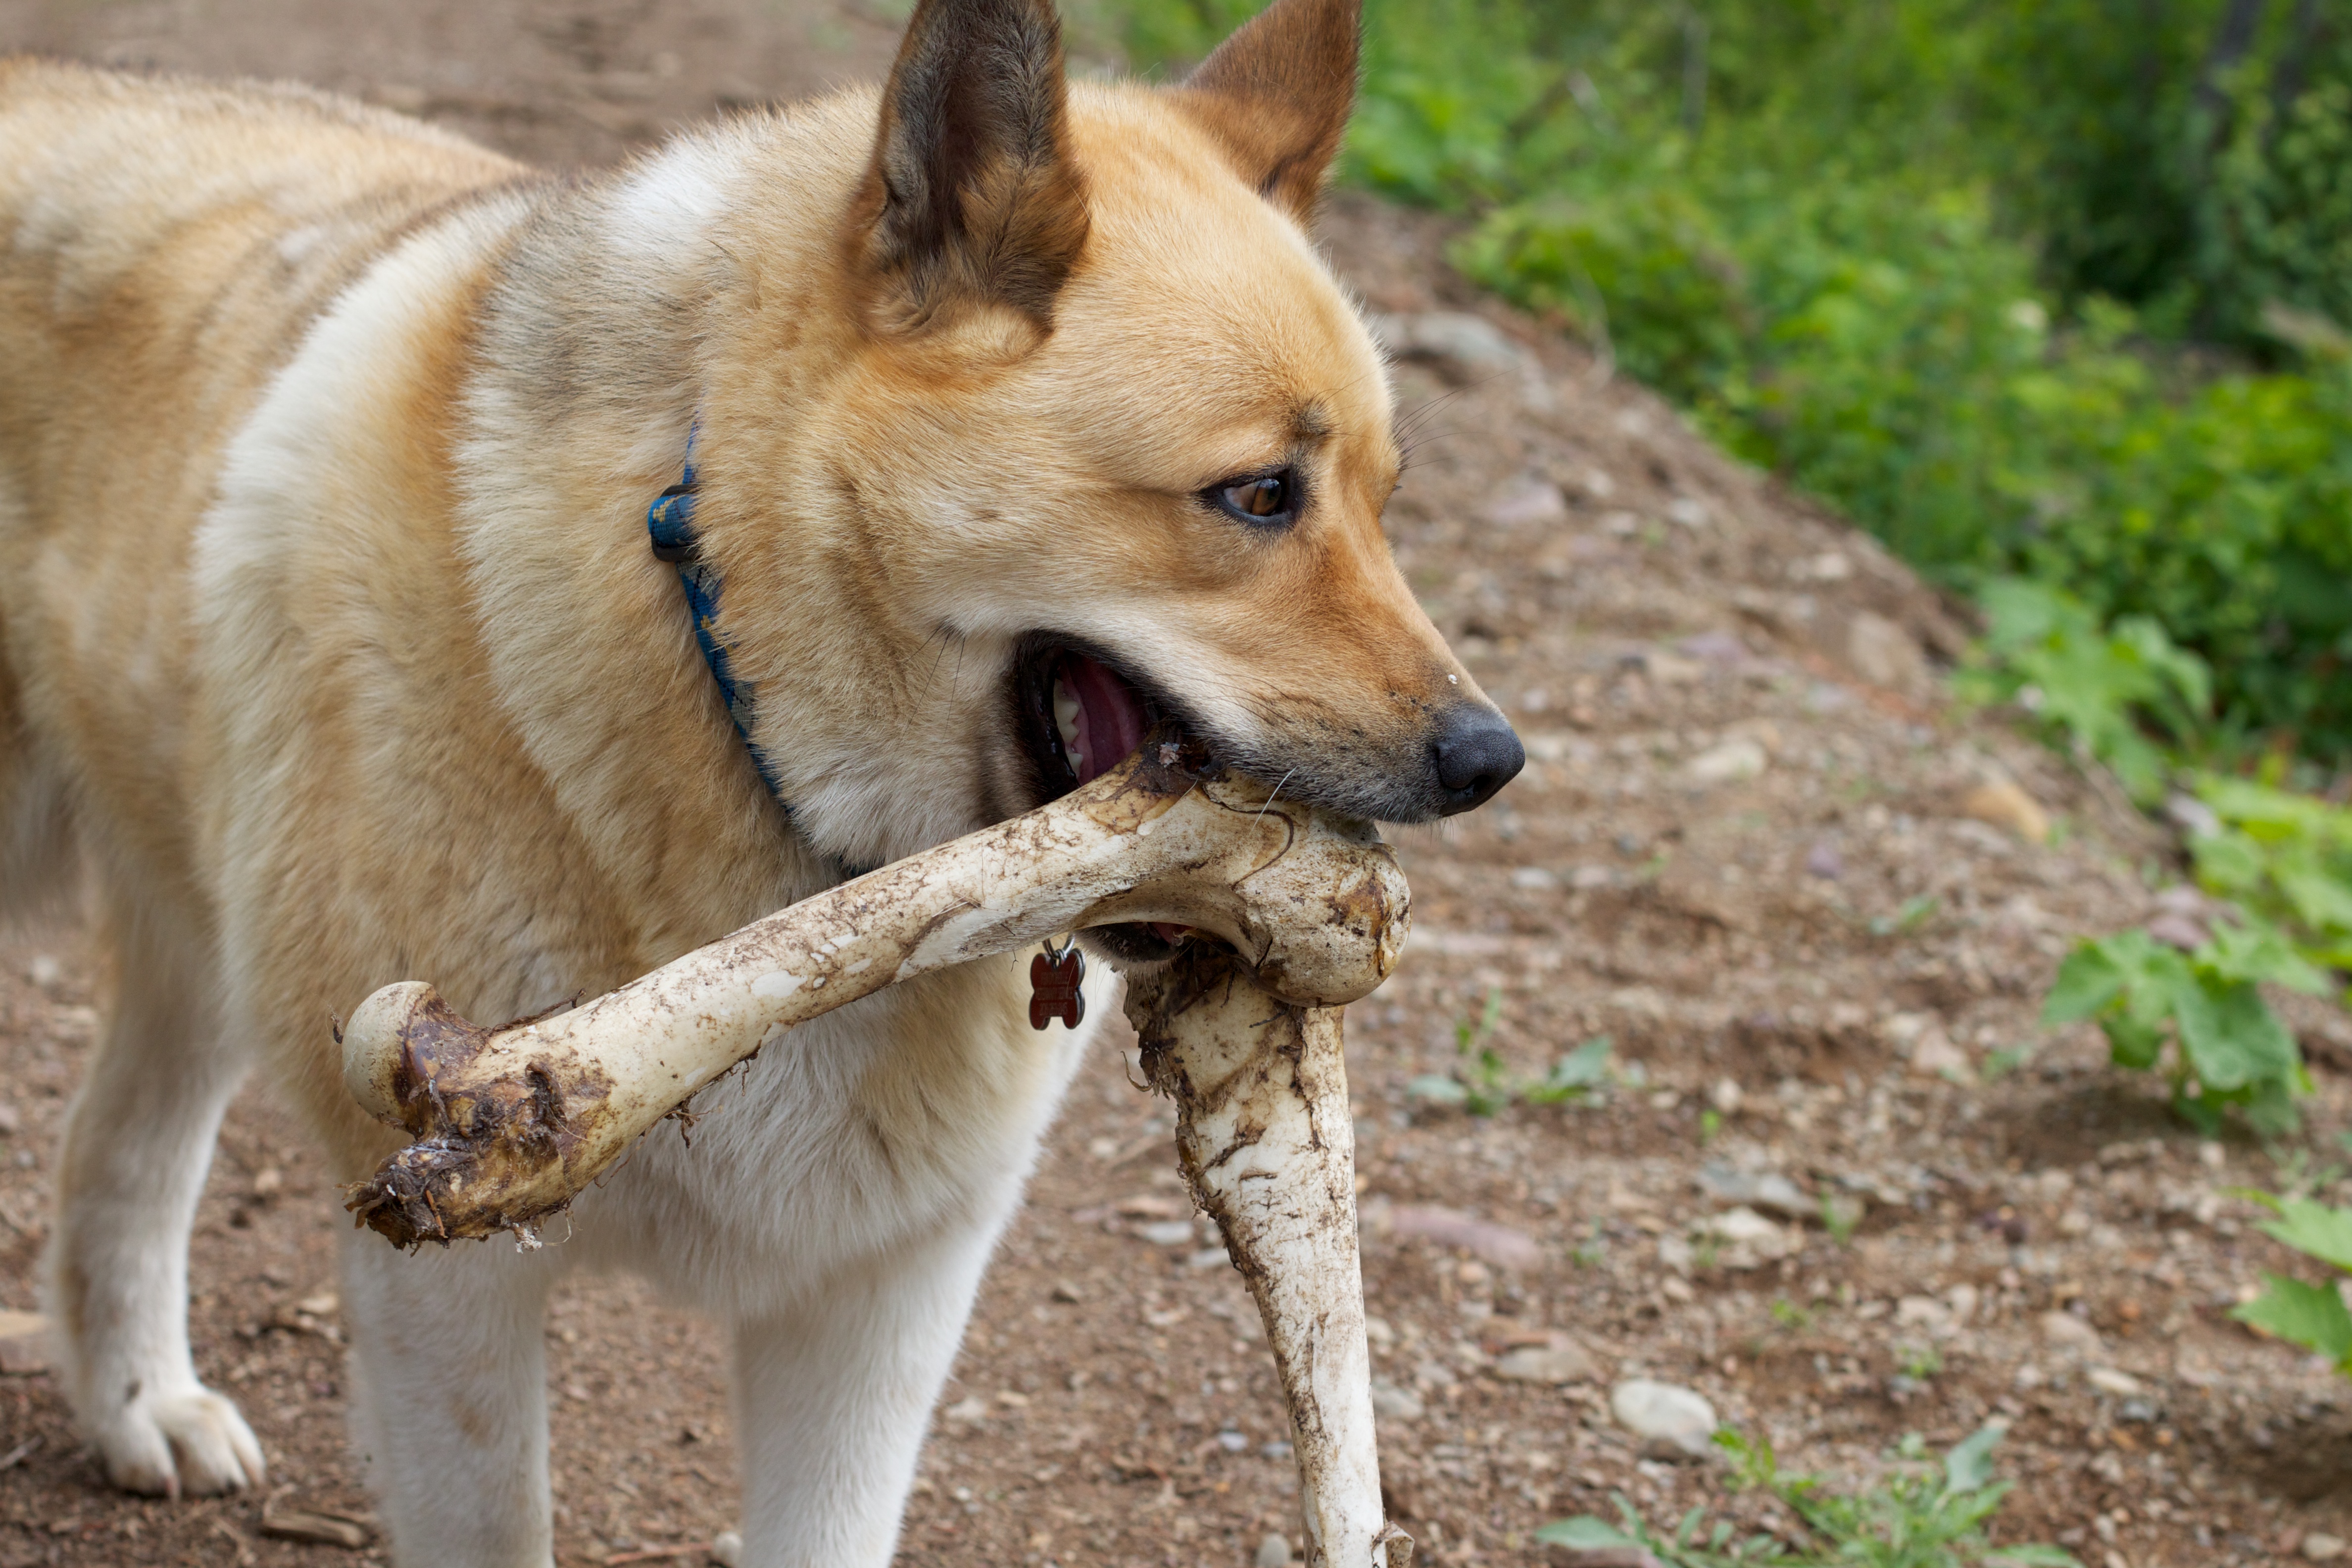
dog, mammal, vertebrate, odyssey, idaho, dog breed, korean jindo dog, shikoku, dingo, street dog, dog like mammal, saarloos wolfdog, wolfdog, czechoslovakian wolfdog, dog breed group, greenland dog, east siberian laika, west siberian laika, dog crossbreeds, icelandic sheepdog, finnish spitz, norwegian lundehund, canaan dog